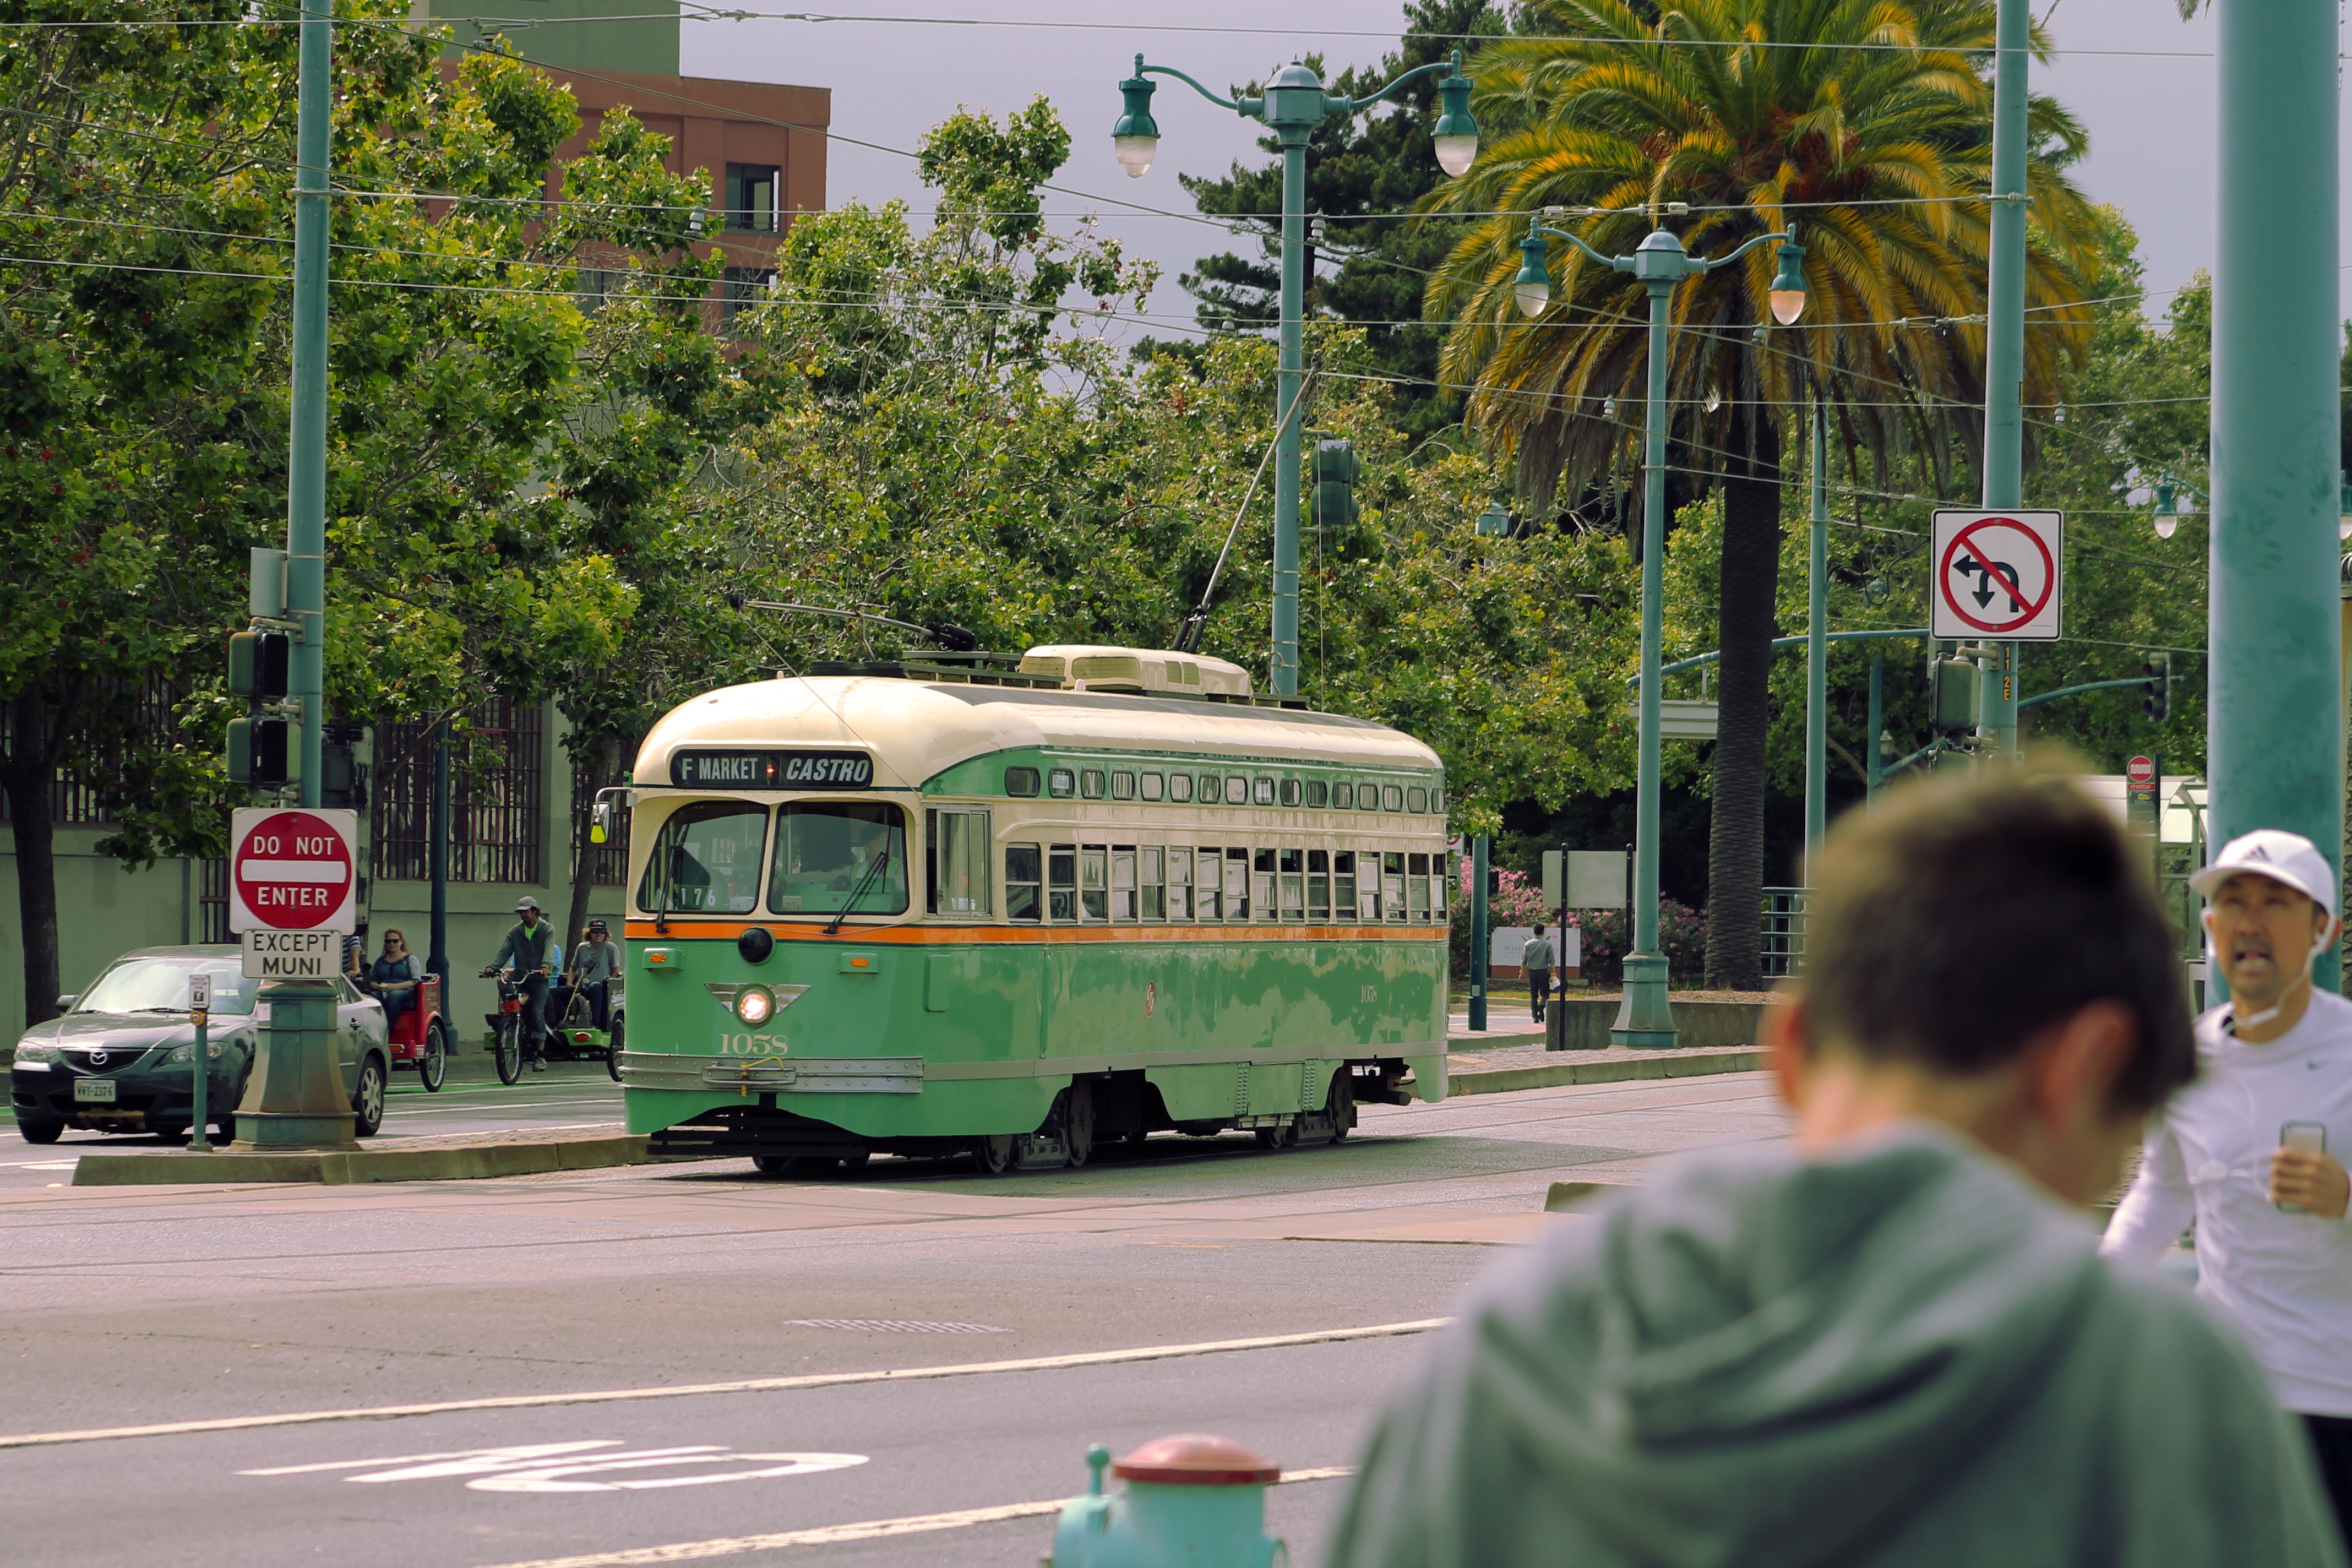
traffic, tram, transport, vehicle, cable car, public transport, bus, land vehicle, mode of transport, metropolitan area